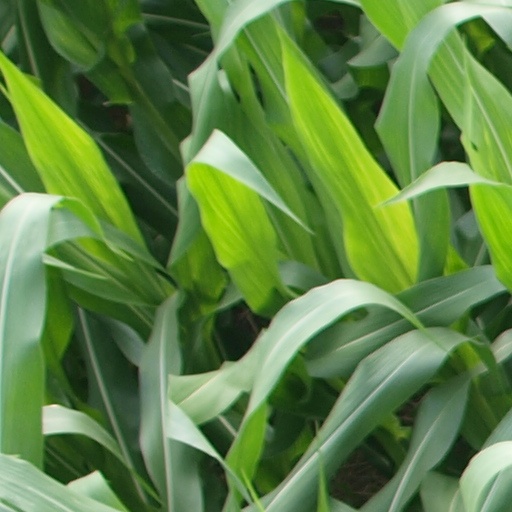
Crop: maize; corn